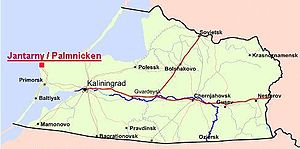
Jantarnij
Kort over området
Jantarnij er et landsbyområde i Samland i Kaliningrad oblast i den russiske eksklave. Området havde 5 524 indbyggere i 2010. Stedet ligger i den nordvestlige del af den historiske region Østpreussen ved ravkysten, cirka 40 kilometer nordvest for Kaliningrad. Nabobyer er Donskoje i nord og Primorsk i syd.